Songs My Brothers Taught Me

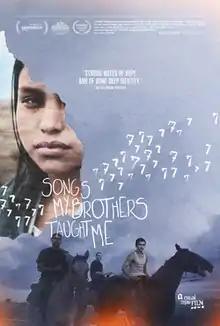
Film poster

Songs My Brothers Taught Me is a 2015 American drama film, written and directed by Chloé Zhao in her directorial debut. Developed at the Sundance Institute workshops, the film, set in the Pine Ridge Indian Reservation in South Dakota, explores the bond between a Lakota Sioux brother and his younger sister.